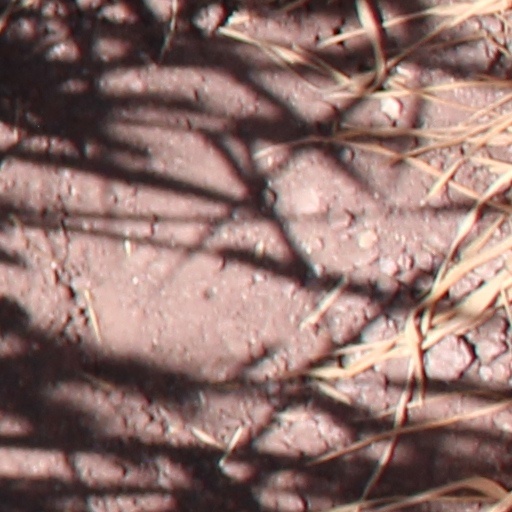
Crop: wheat